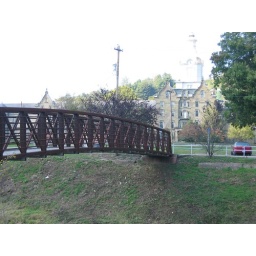
This bridge leads over the river to the old hospital, which was once a loony bin.